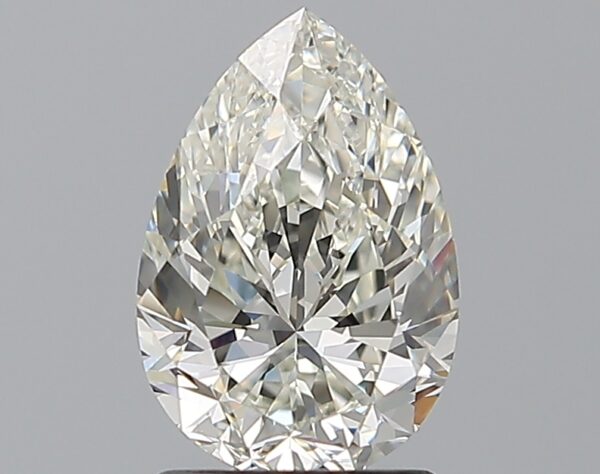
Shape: pear
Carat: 1.5
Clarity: VVS2
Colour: J
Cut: VG
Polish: EX
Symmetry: EX
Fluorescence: F
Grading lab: GIA
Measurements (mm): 9.46 x 6.39 x 4.07